Coatbridge

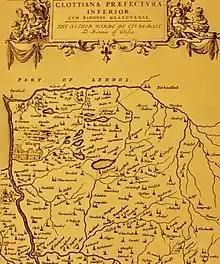
Pont's "Nether Warde of Clyds-dail" map which depicts the hamlets of Kirkwood, Dunpelder, Wheatflet, Dunbath, Gartshary in the modern day Coatbridge area

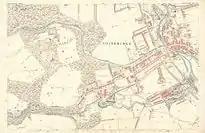
Map of the Coatbridge area dated 1858

The Monklands area inherited its name after the area was granted to the Cistercian monks of Newbattle Abbey by King Malcolm IV in 1162. In 1323, the Monklands name appeared for the first time on Stewards' charter. The monks mined coal and farmed the land until the time of the reformation when the land was taken from them and given to private landowners. In 1641, the parish of Monklands was divided between New Monkland (present day Airdrie) and Old Monkland (present day Coatbridge). Old Monkland was described in the 1799 Statistical Account as an "immense garden" with "extensive orchards" and "luxurious crops", where "rivers abound with salmon".